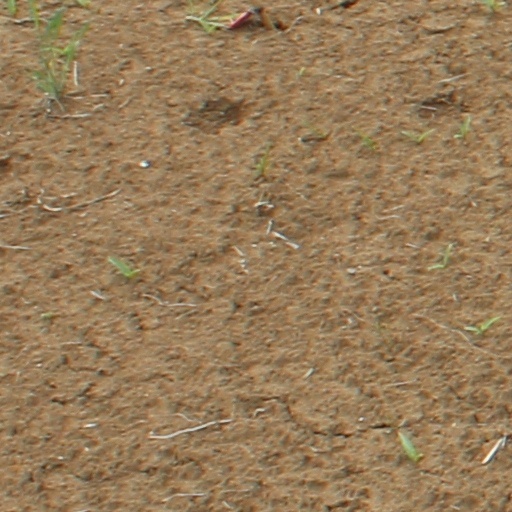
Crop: wheat